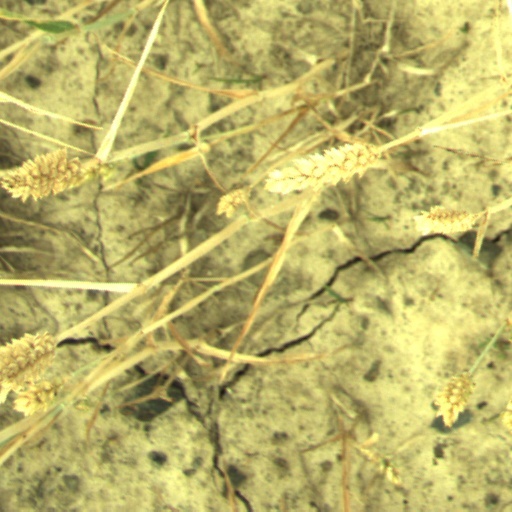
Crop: wheat